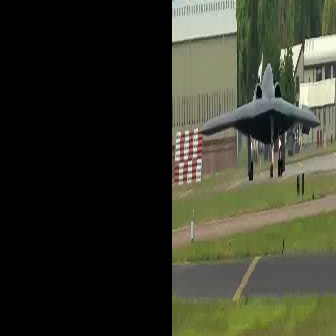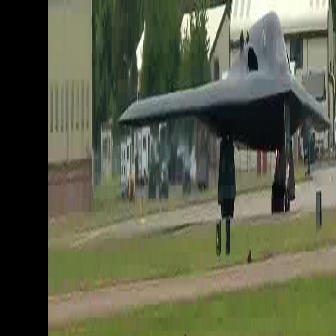
  Please identify the target specified by the bounding box [197,58,320,181] in the first image and locate it in the second image. Return the coordinates in [x_min,y_min,x_max,y_max] format.
Answer: [116,5,331,220]